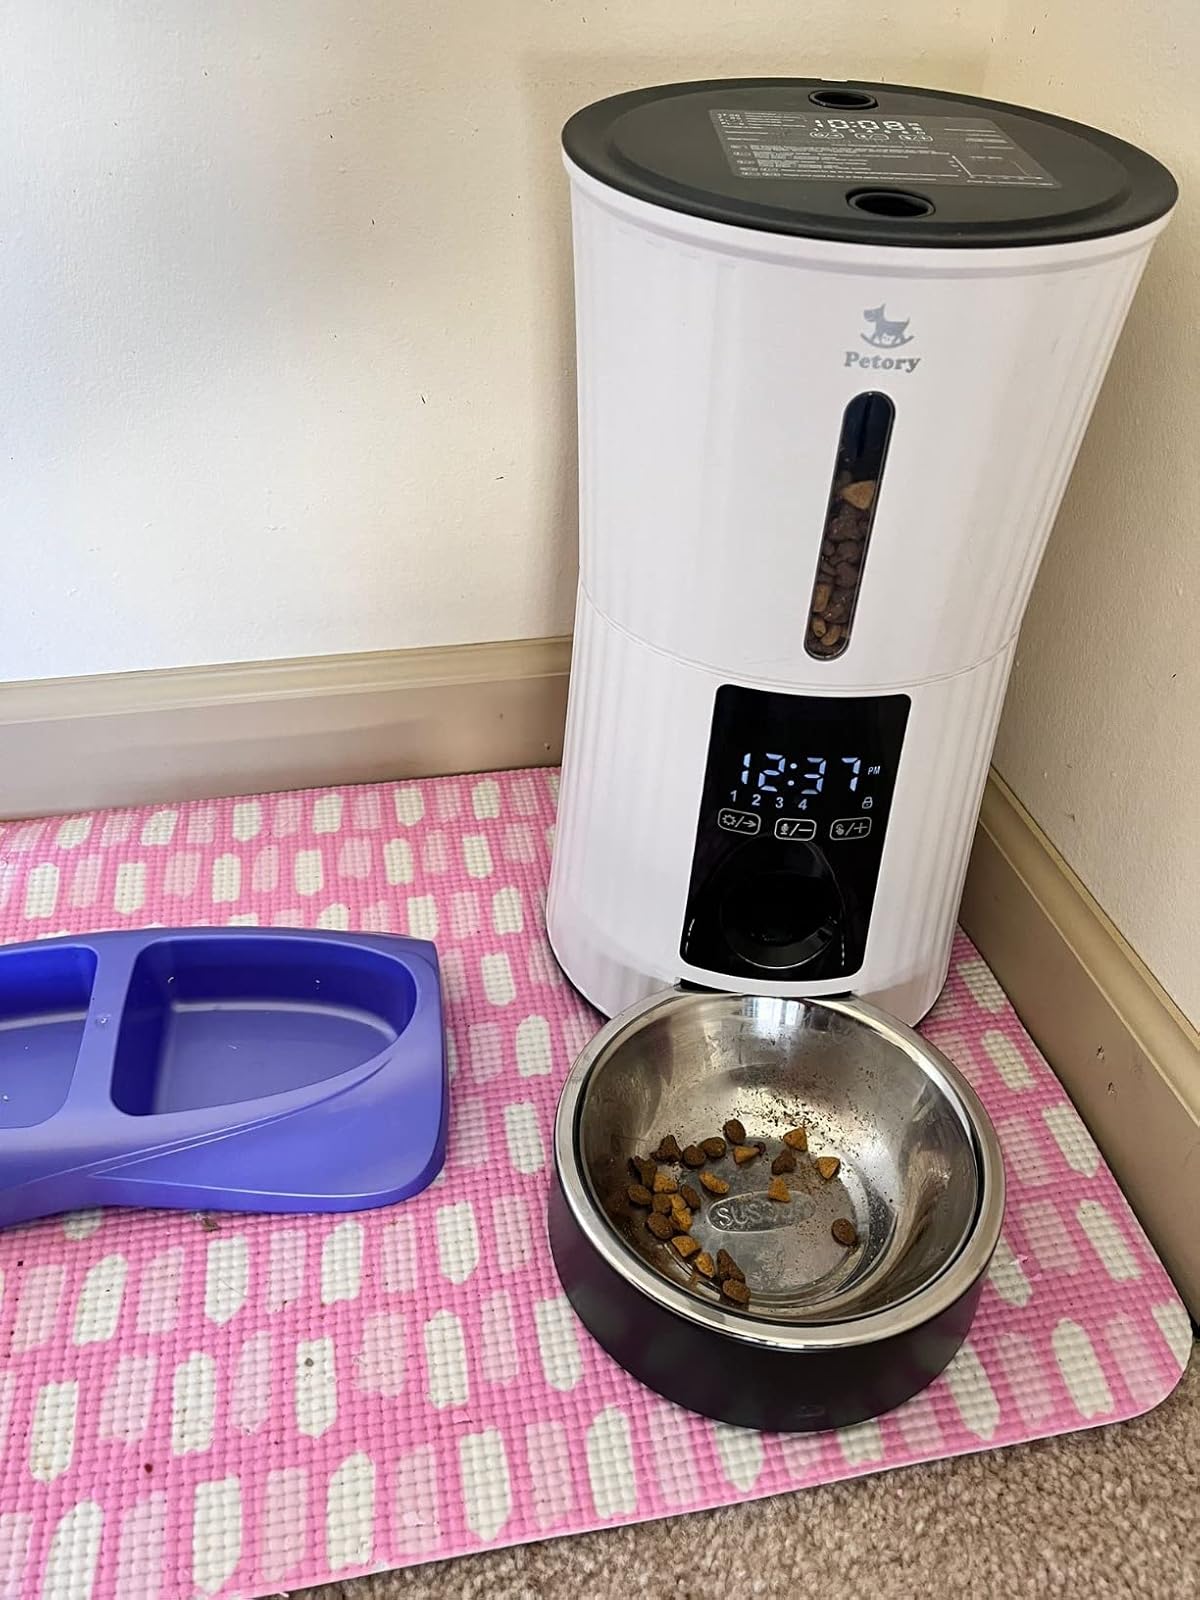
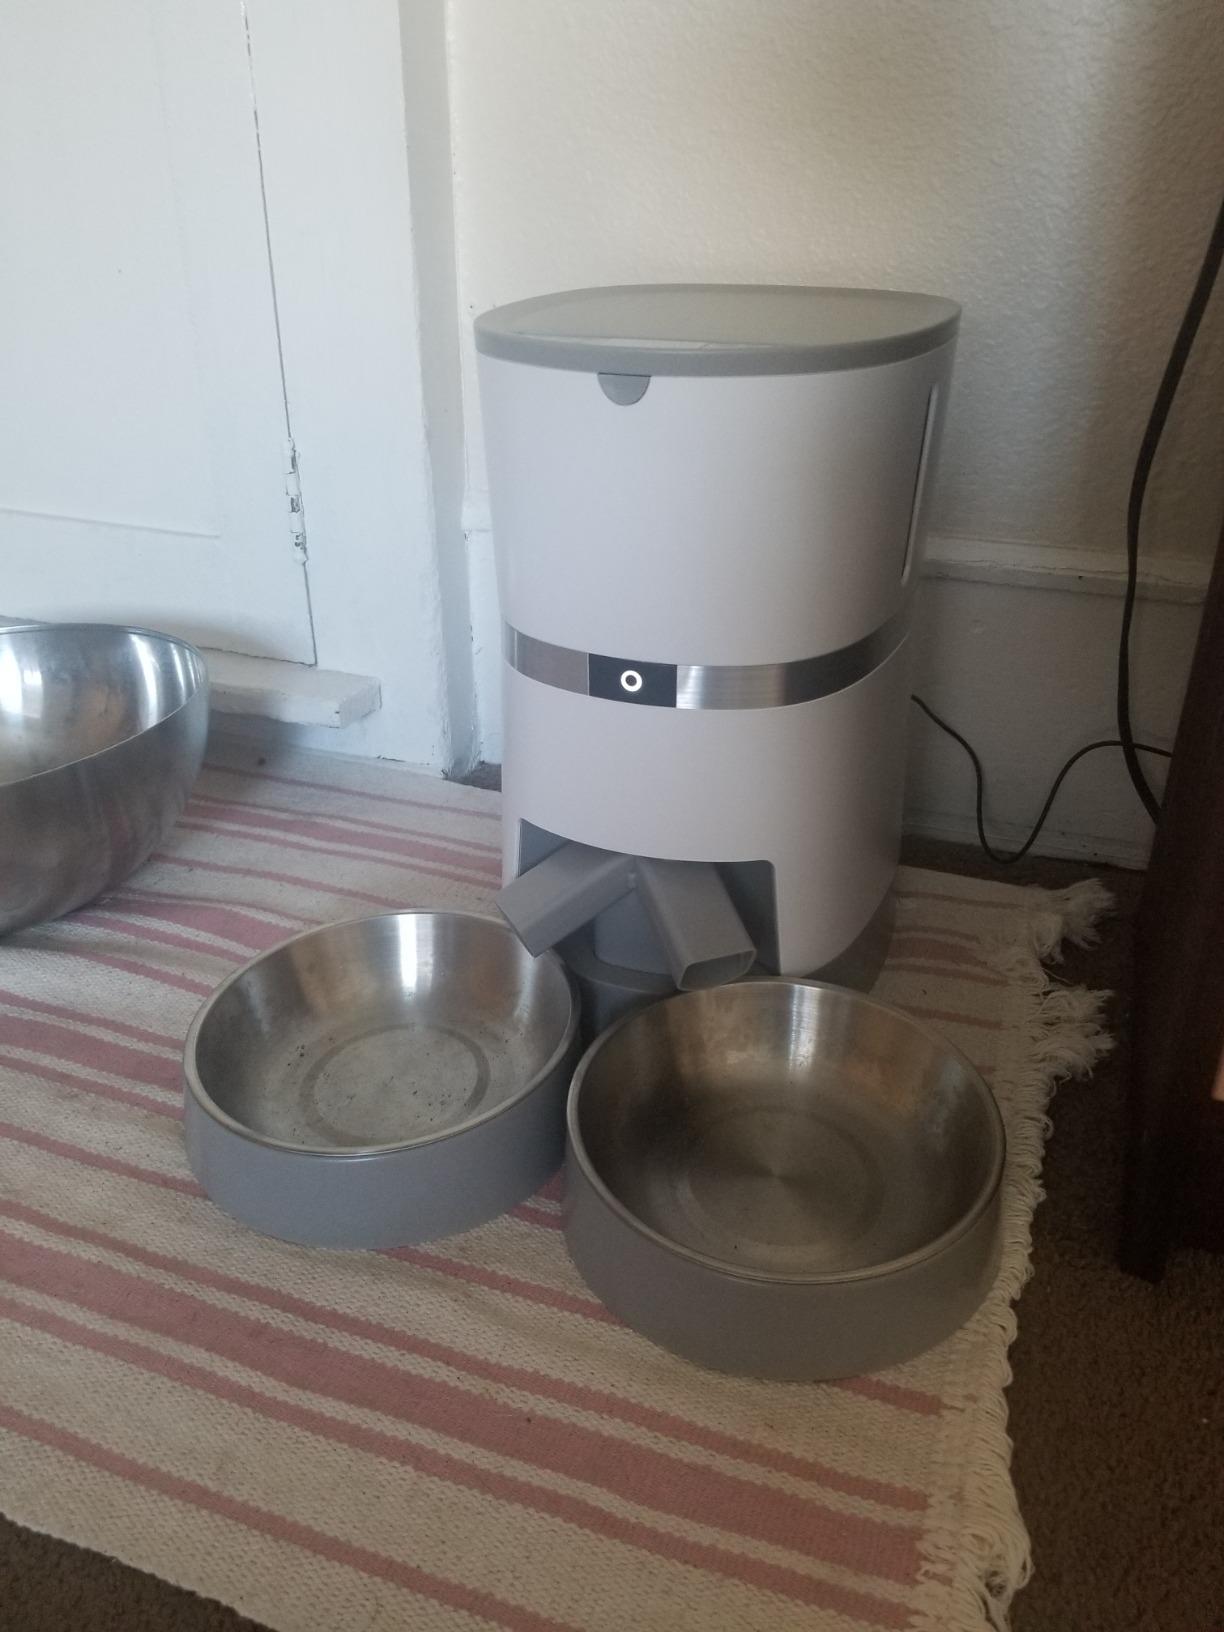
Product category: items_feeder
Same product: no